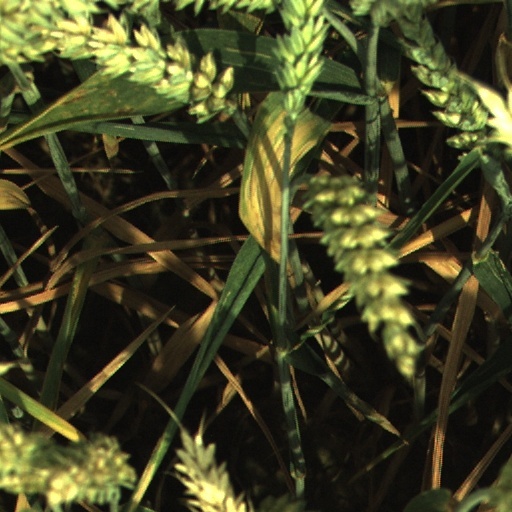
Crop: wheat